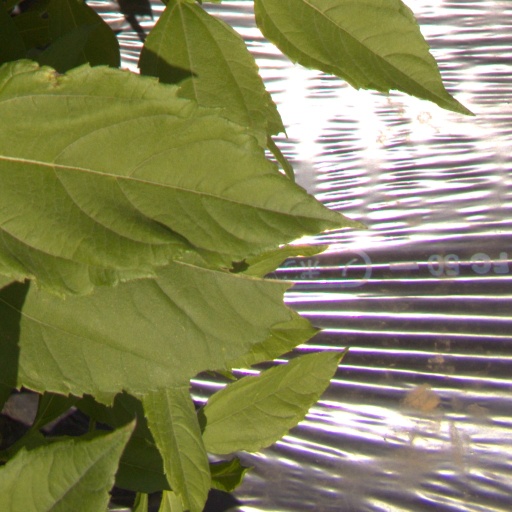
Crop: Jerusalem artichoke